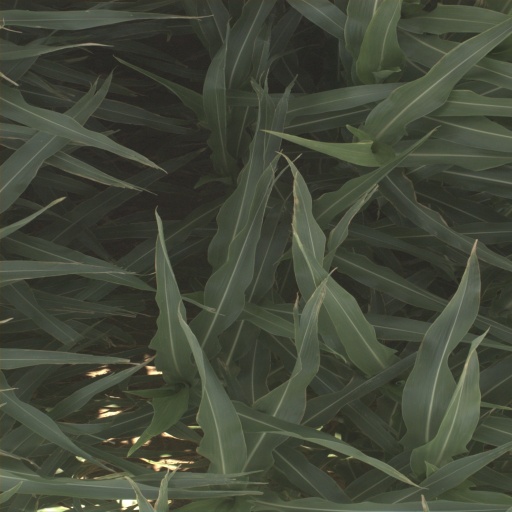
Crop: sorghum